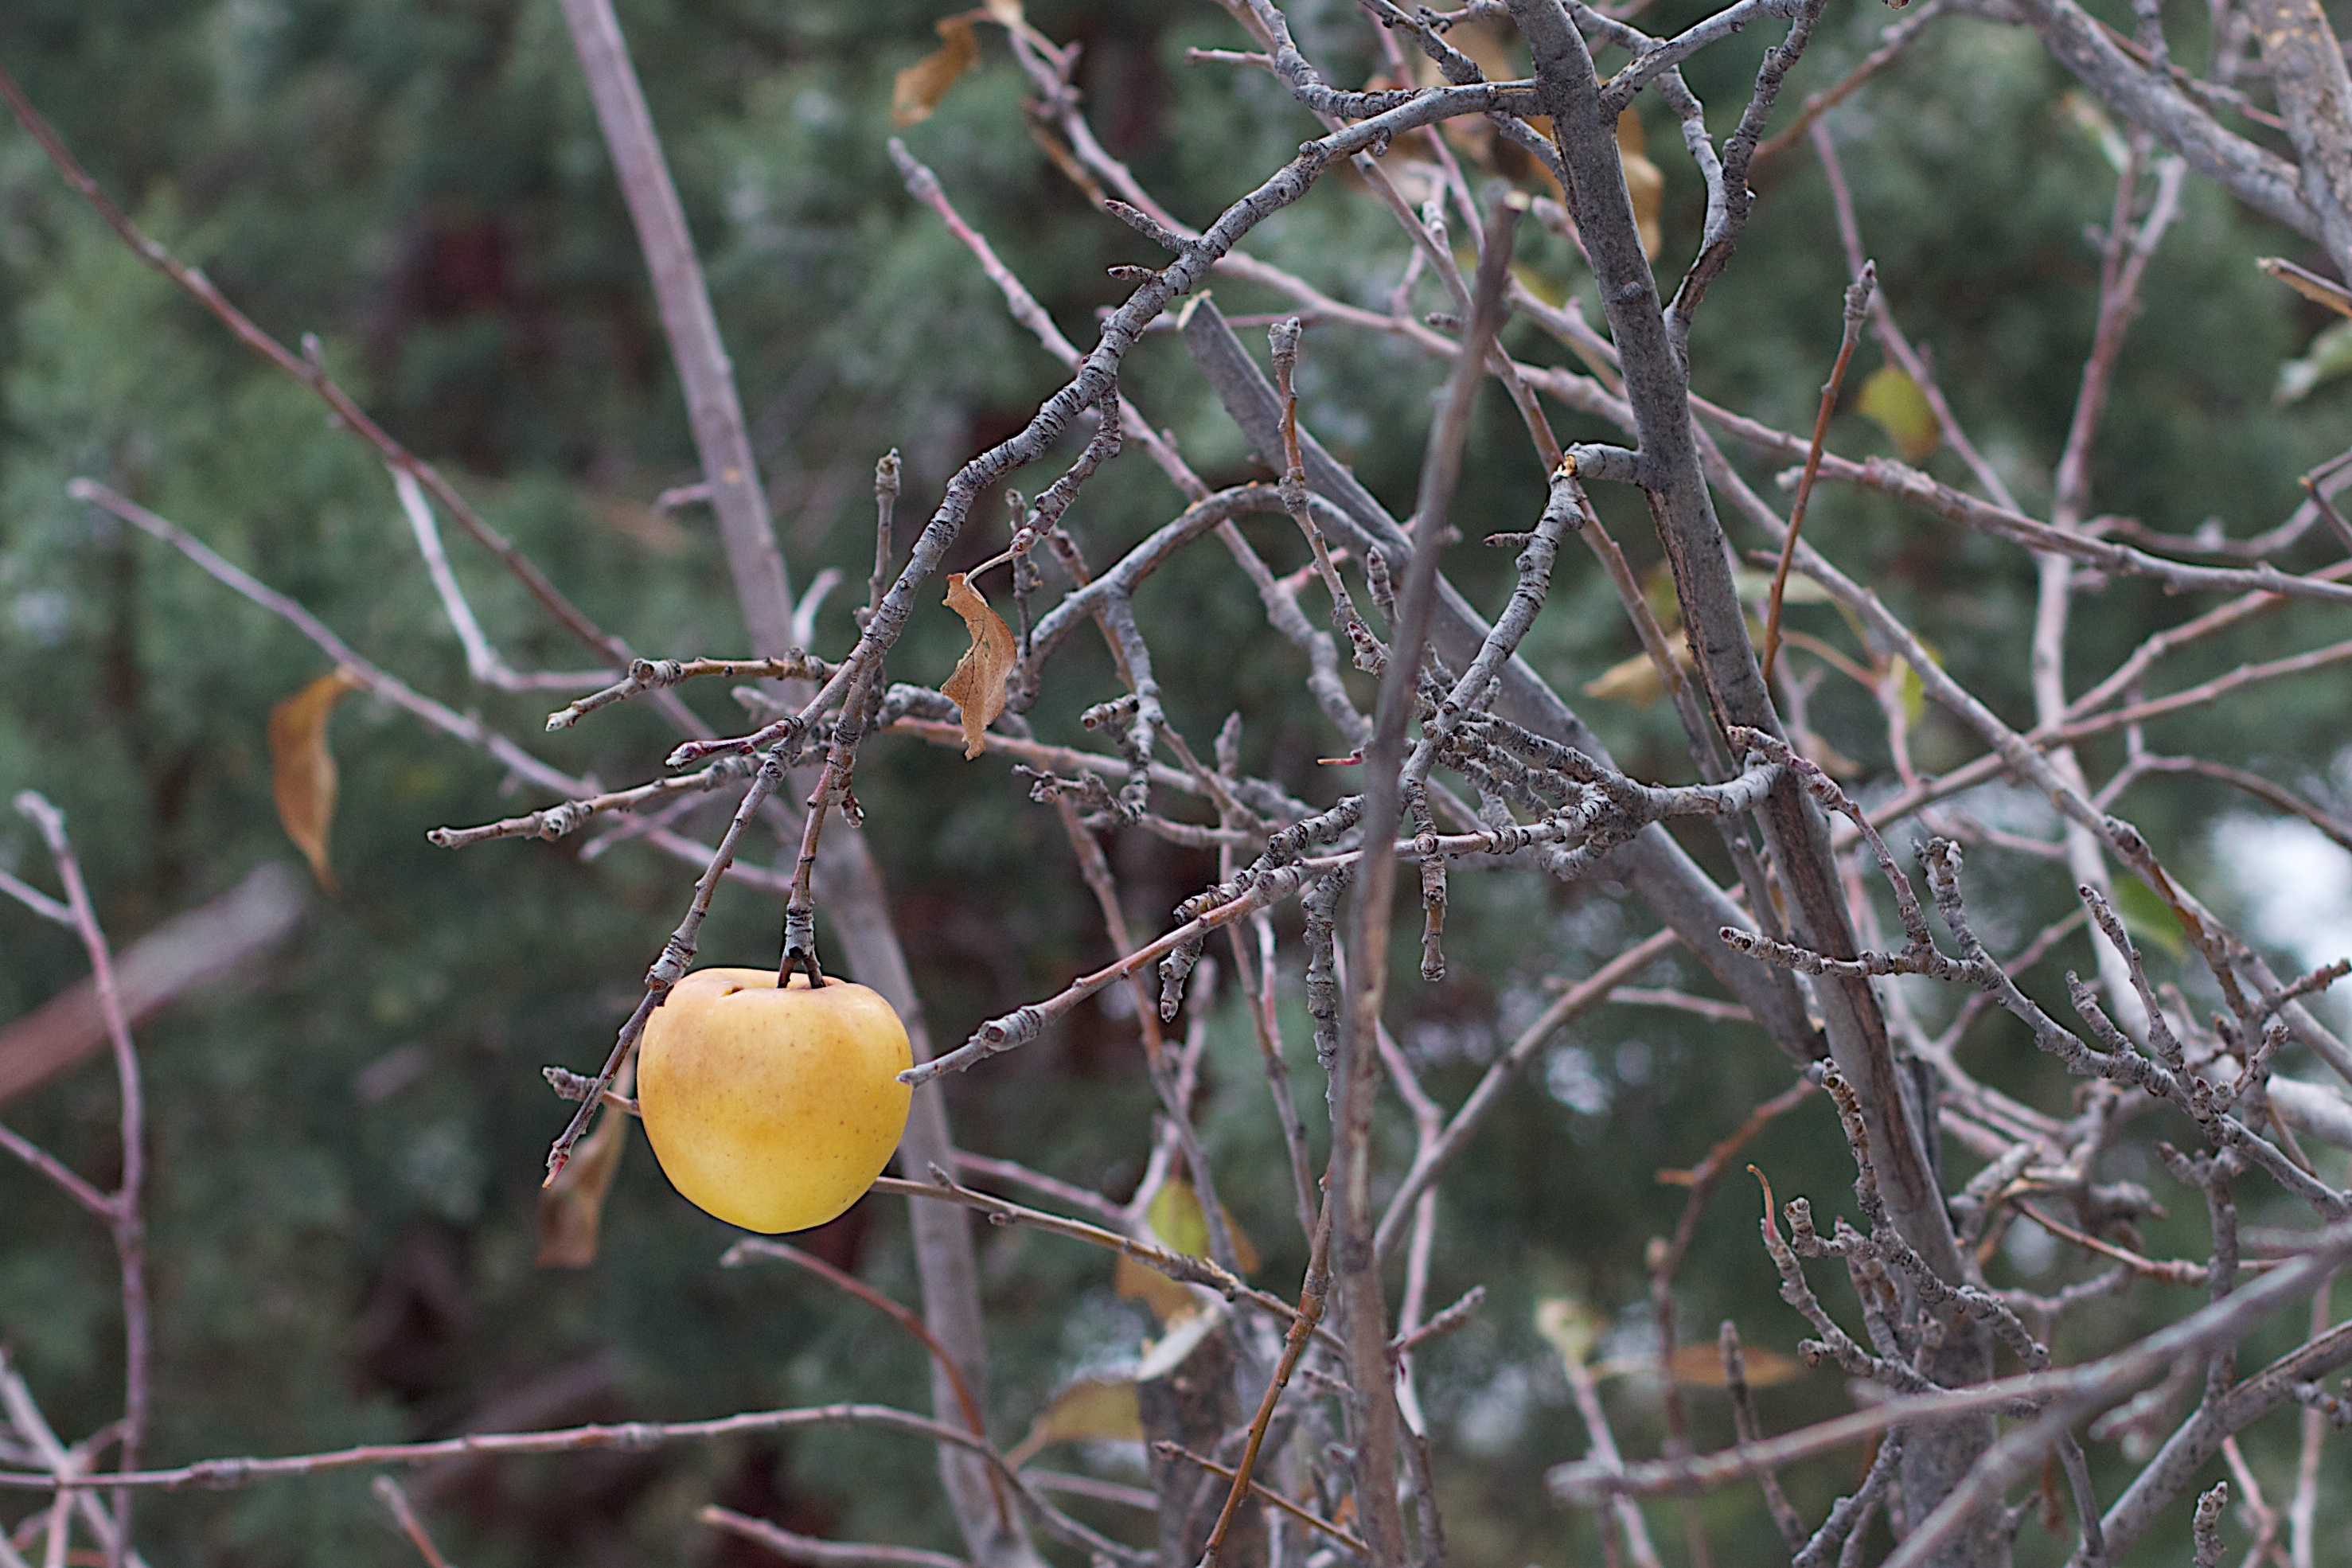
tree, nature, branch, plant, leaf, flower, frost, wildlife, food, produce, evergreen, autumn, flora, season, twig, flowering plant, woody plant, land plant, thorns spines and prickles